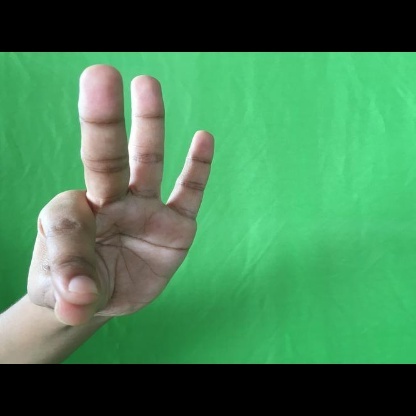
Mudra: Hamsasyam